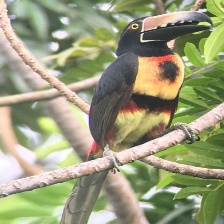
Species: COLLARED ARACARI
Scientific name: PTEROGLOSSUS TORQUATUS
ImageNet parent category: toucan